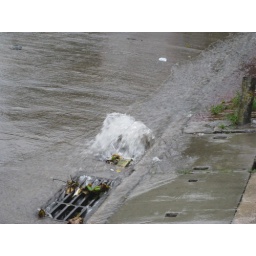
In my neighborhood: torrents of water in the street after rain